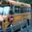
Label: bus